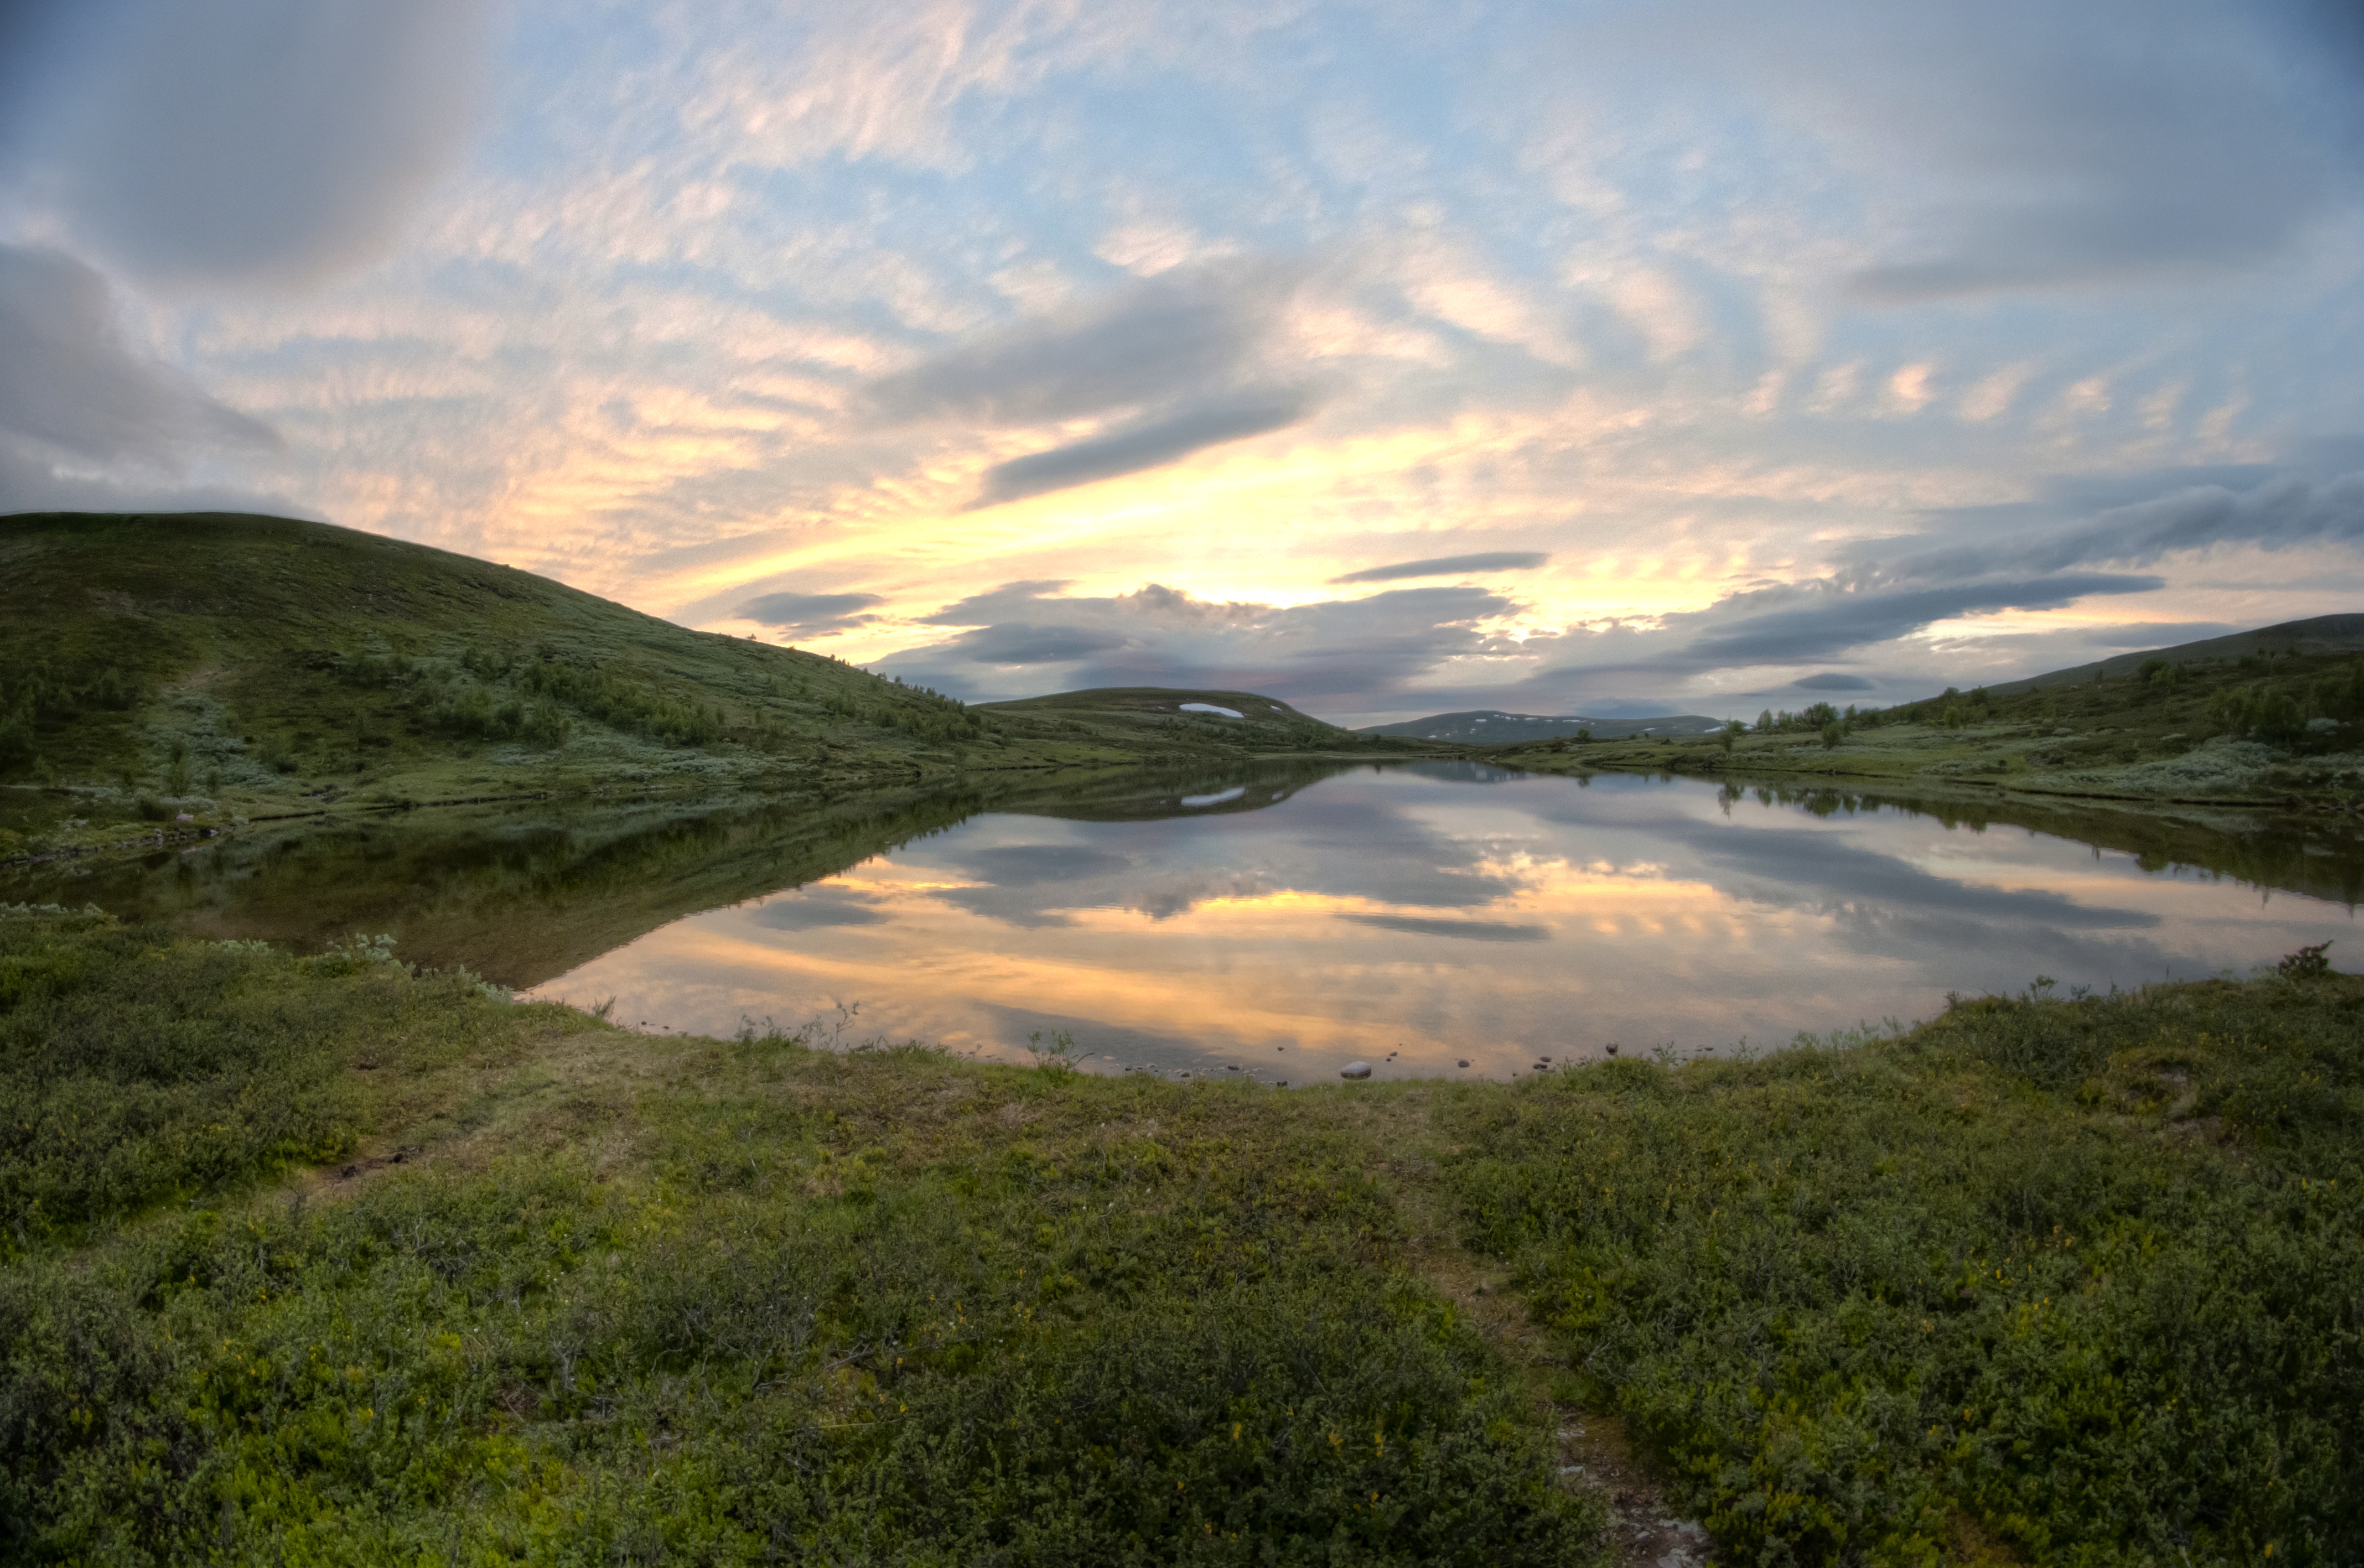
landscape, sea, coast, nature, horizon, wilderness, mountain, cloud, sun, sunrise, sunlight, morning, hill, lake, dawn, river, range, dusk, dslr, green, reflection, high, reservoir, nikon, highland, body of water, north, hdr, sweden, wetland, plateau, dynamic, sverige, photomatix, fell, border, loch, scandinavia, d5000, skandinavien, jmtland, tnndalen, hrjedalen, funsdalen, scandes, skanderna, fjllen, hamra, kalfjll, samer, yran, storsjyran, rros, ramundberget, rdfjllet, helagsfjllet, meteorological phenomenon, atmospheric phenomenon